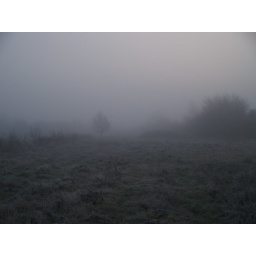
Frosted foggy field near our house